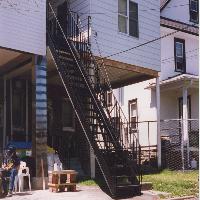
Weather: sun or clear